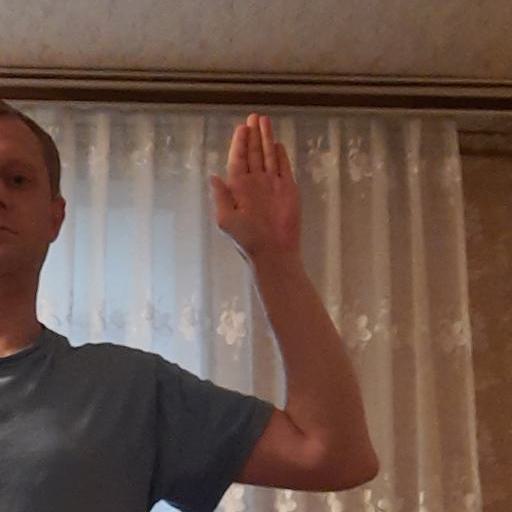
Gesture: stop